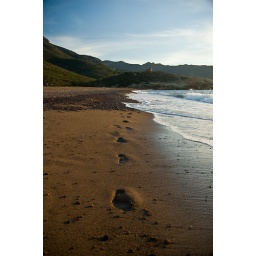
Black sand beach in Corsica, near Galleria village